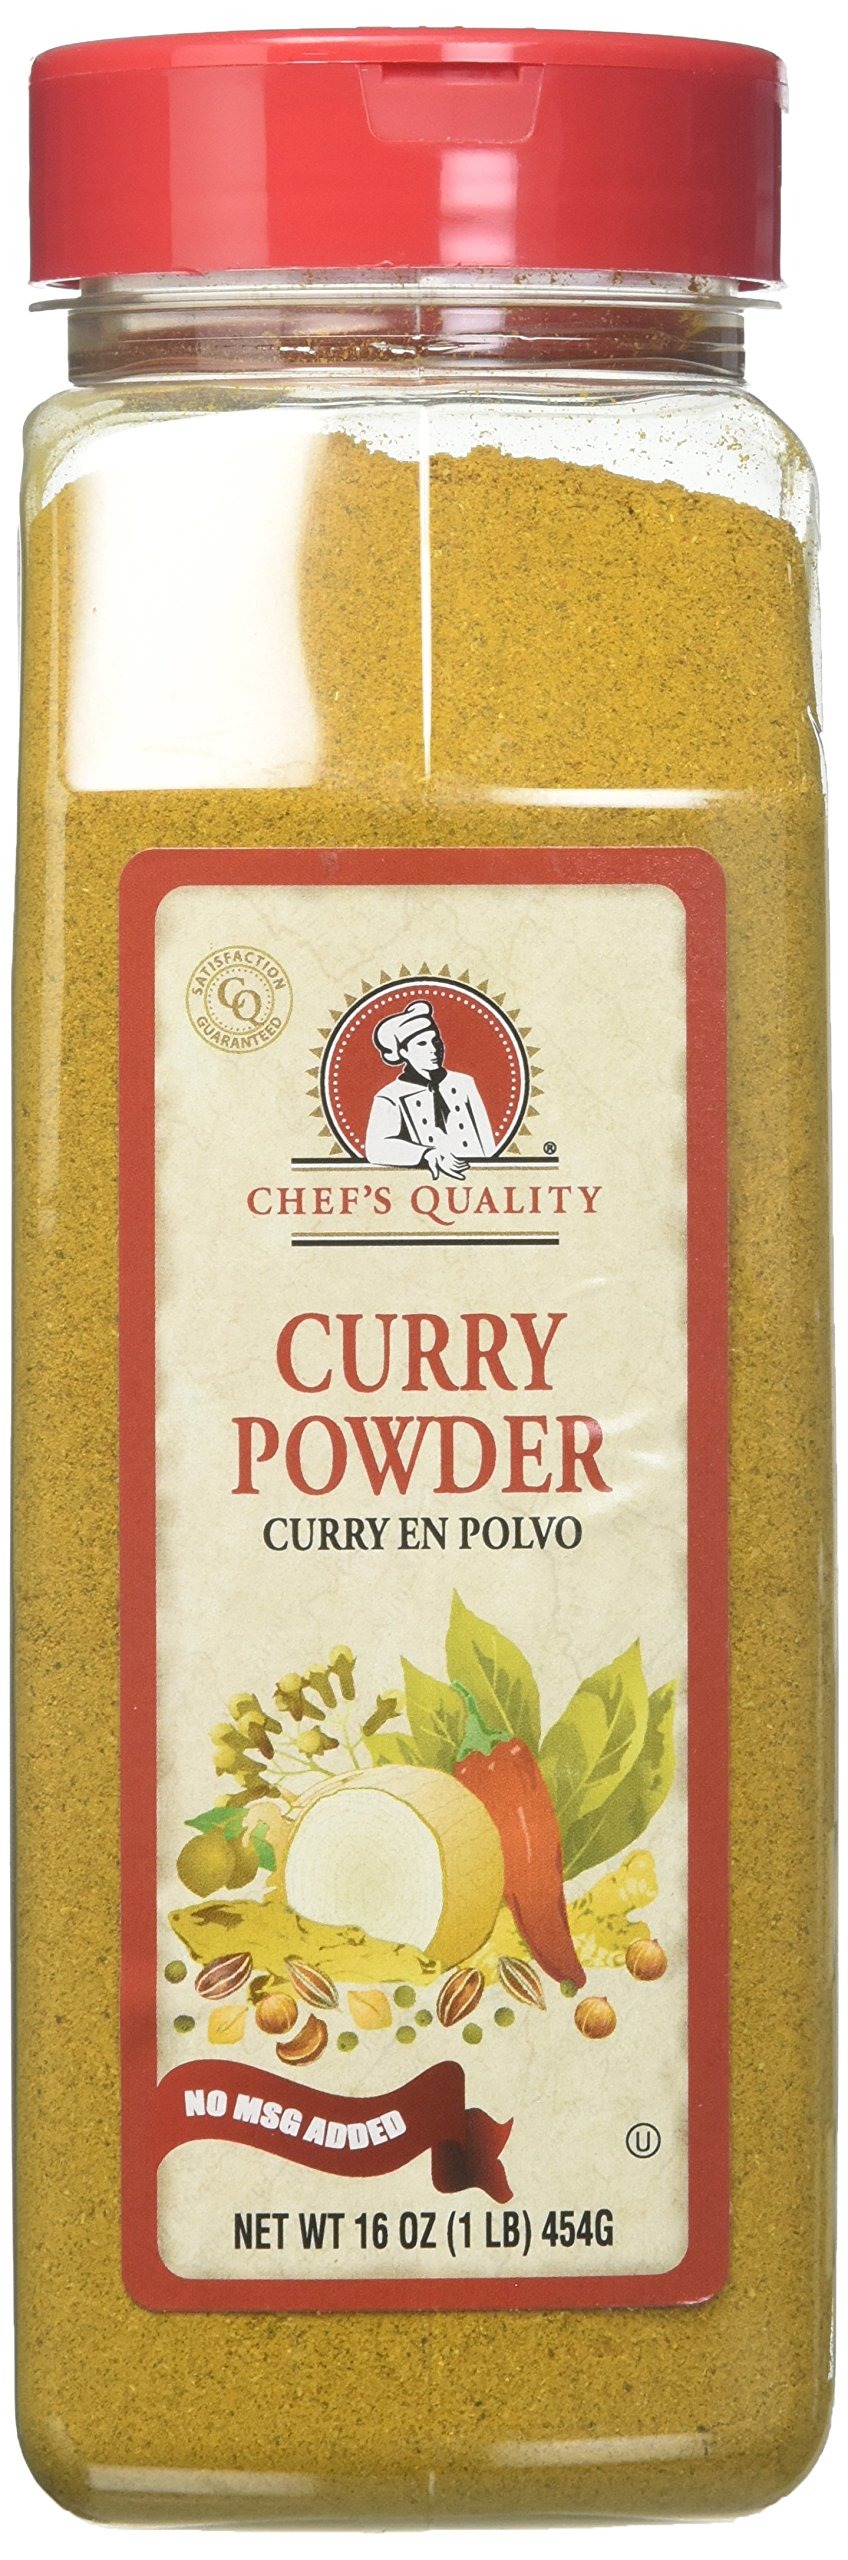
Item Name: Chef's Quality Curry Powder, 16 Ounce
Bullet Point 1: Restaurant Quality
Bullet Point 2: used in many fine restaurants
Bullet Point 3: used in many fine restaurants
Value: 16.0
Unit: ounce

Price: 24.58